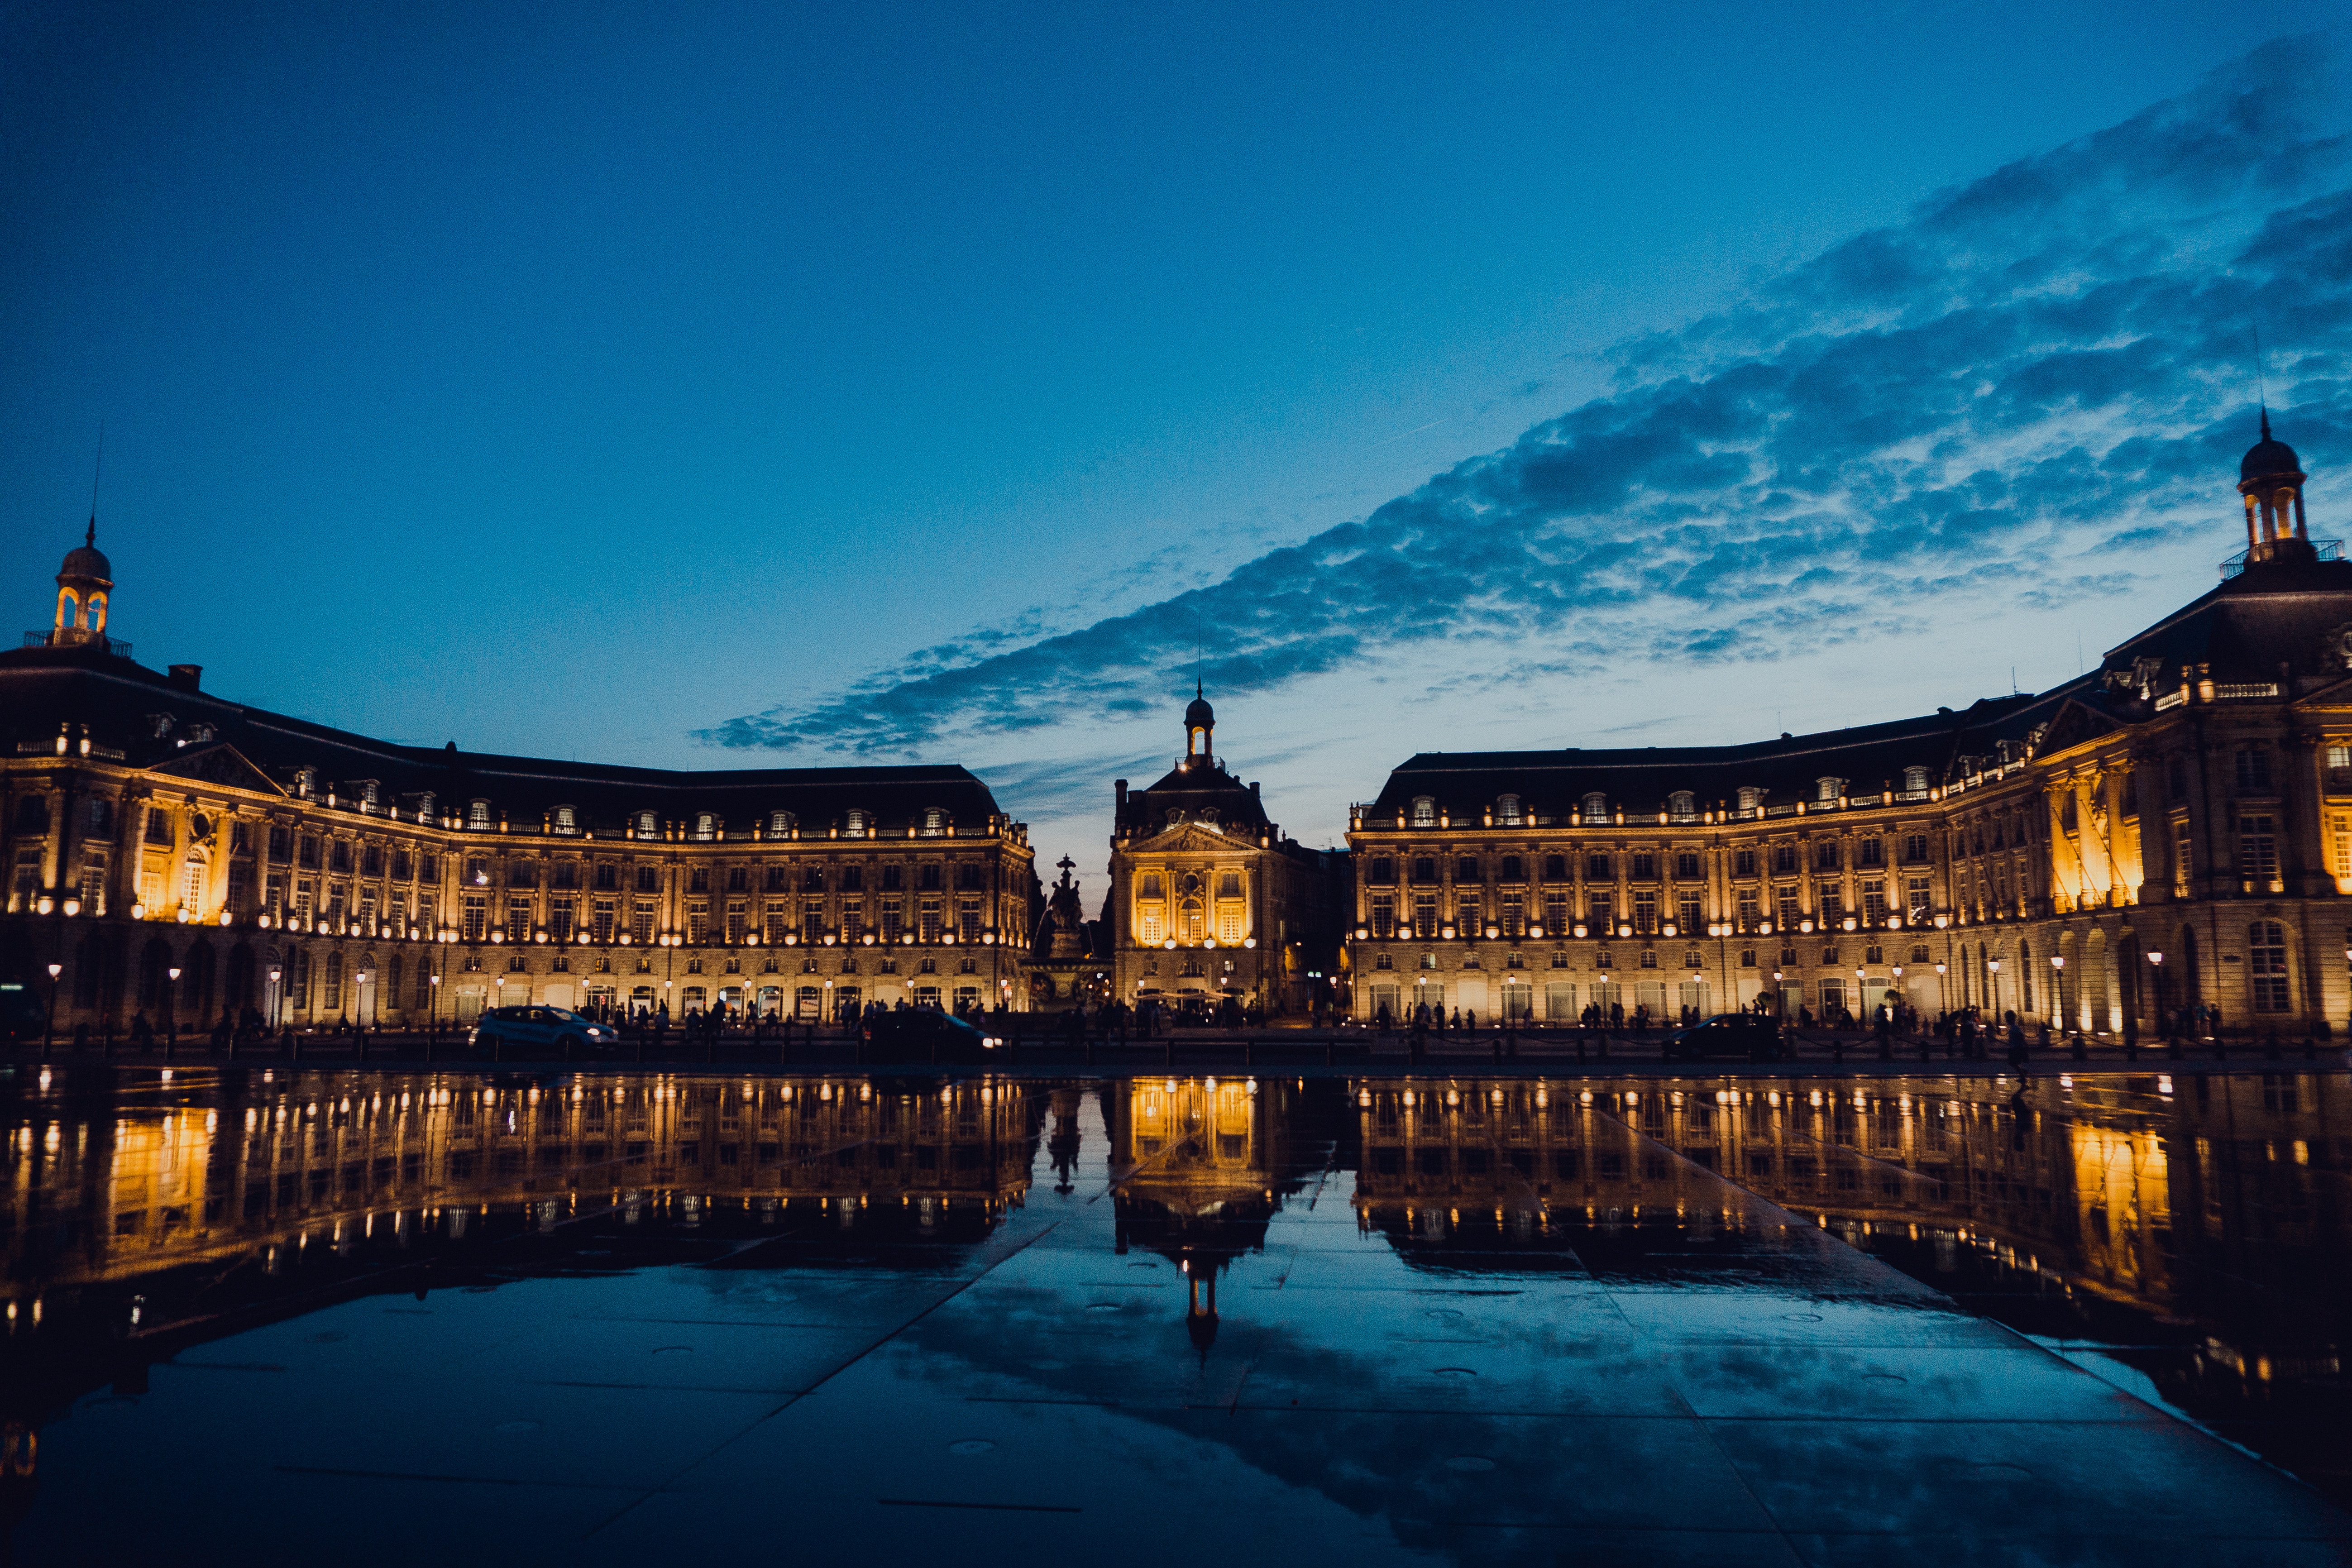
water, horizon, cloud, sky, sunset, night, morning, building, palace, dawn, city, cityscape, dusk, evening, reflection, plaza, landmark, facade, blue, tourism, illuminated, cool image, symmetry, town square, tourist attraction, estate, cool photo, metropolis, reflecting pool, historic site, computer wallpaper